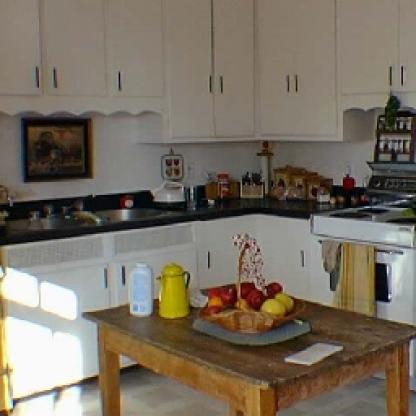
Scene: Indoor